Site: brandenburg
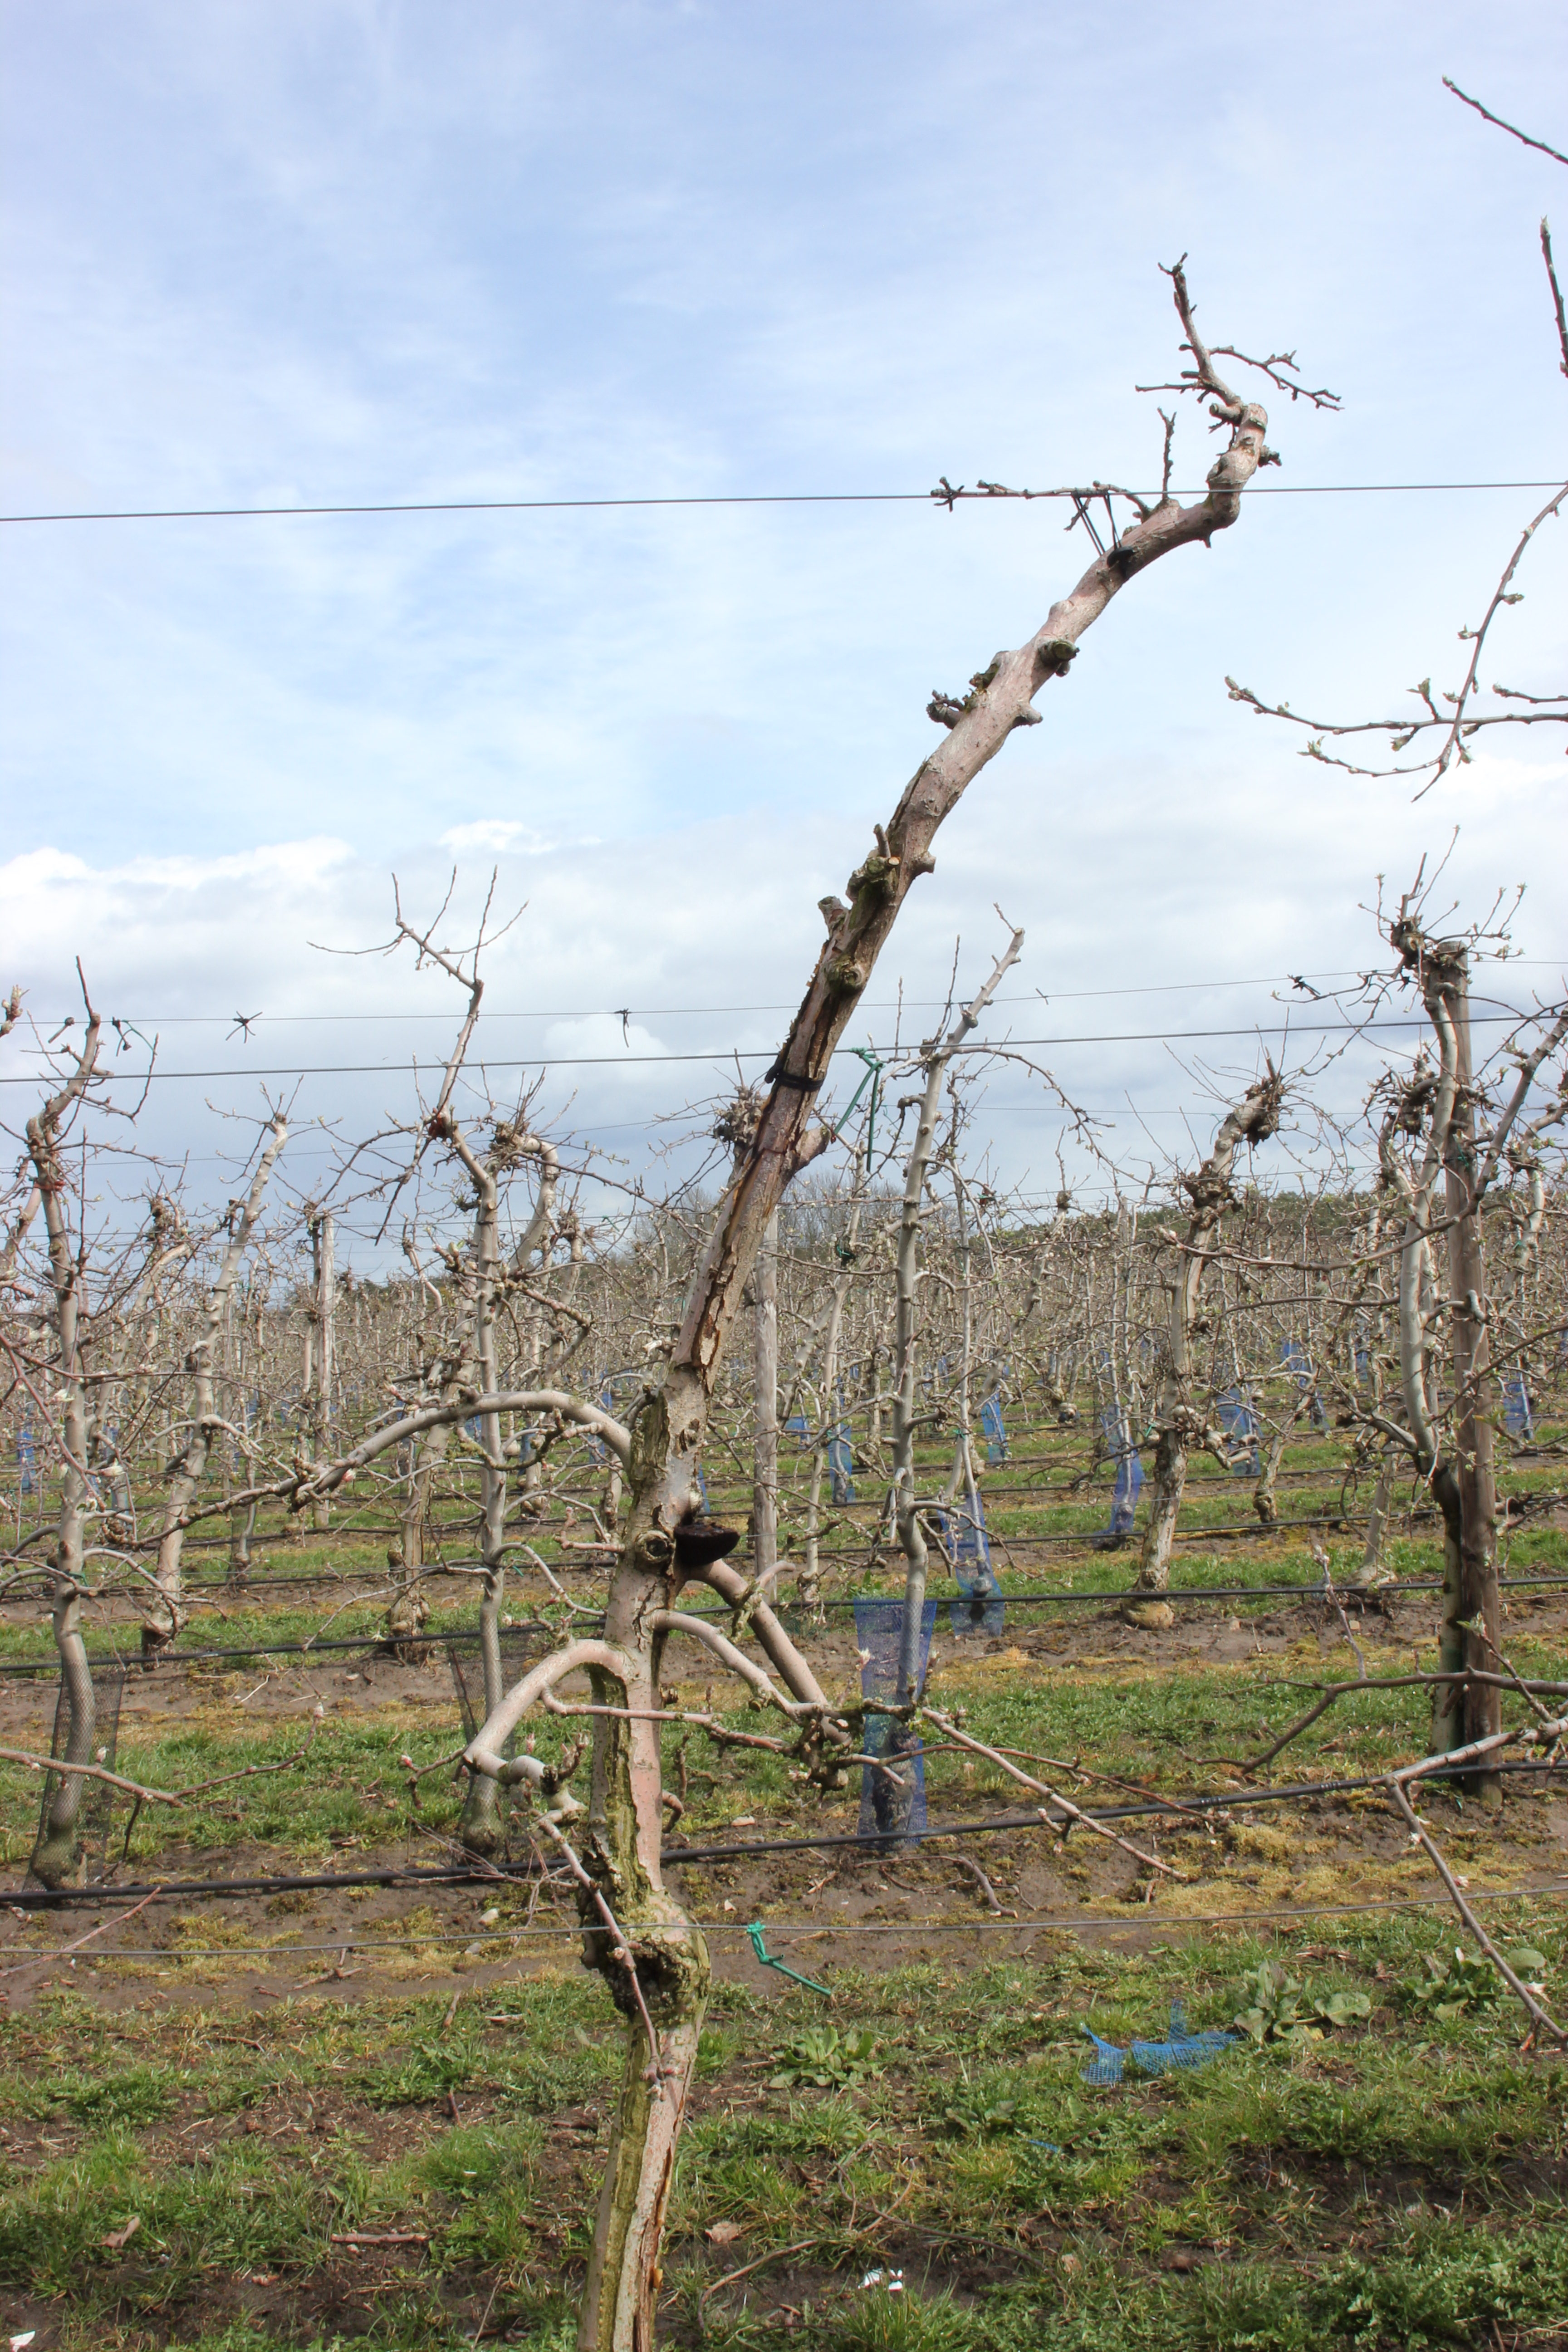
Growth stage (BBCH 55): Inflorescence emergence